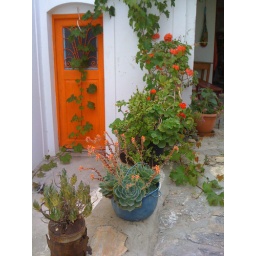
The orange door of Rhodi, the local gift shop in Vroutsi.